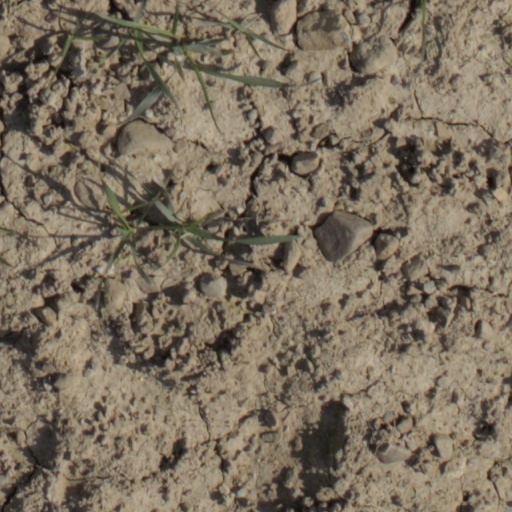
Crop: wheat